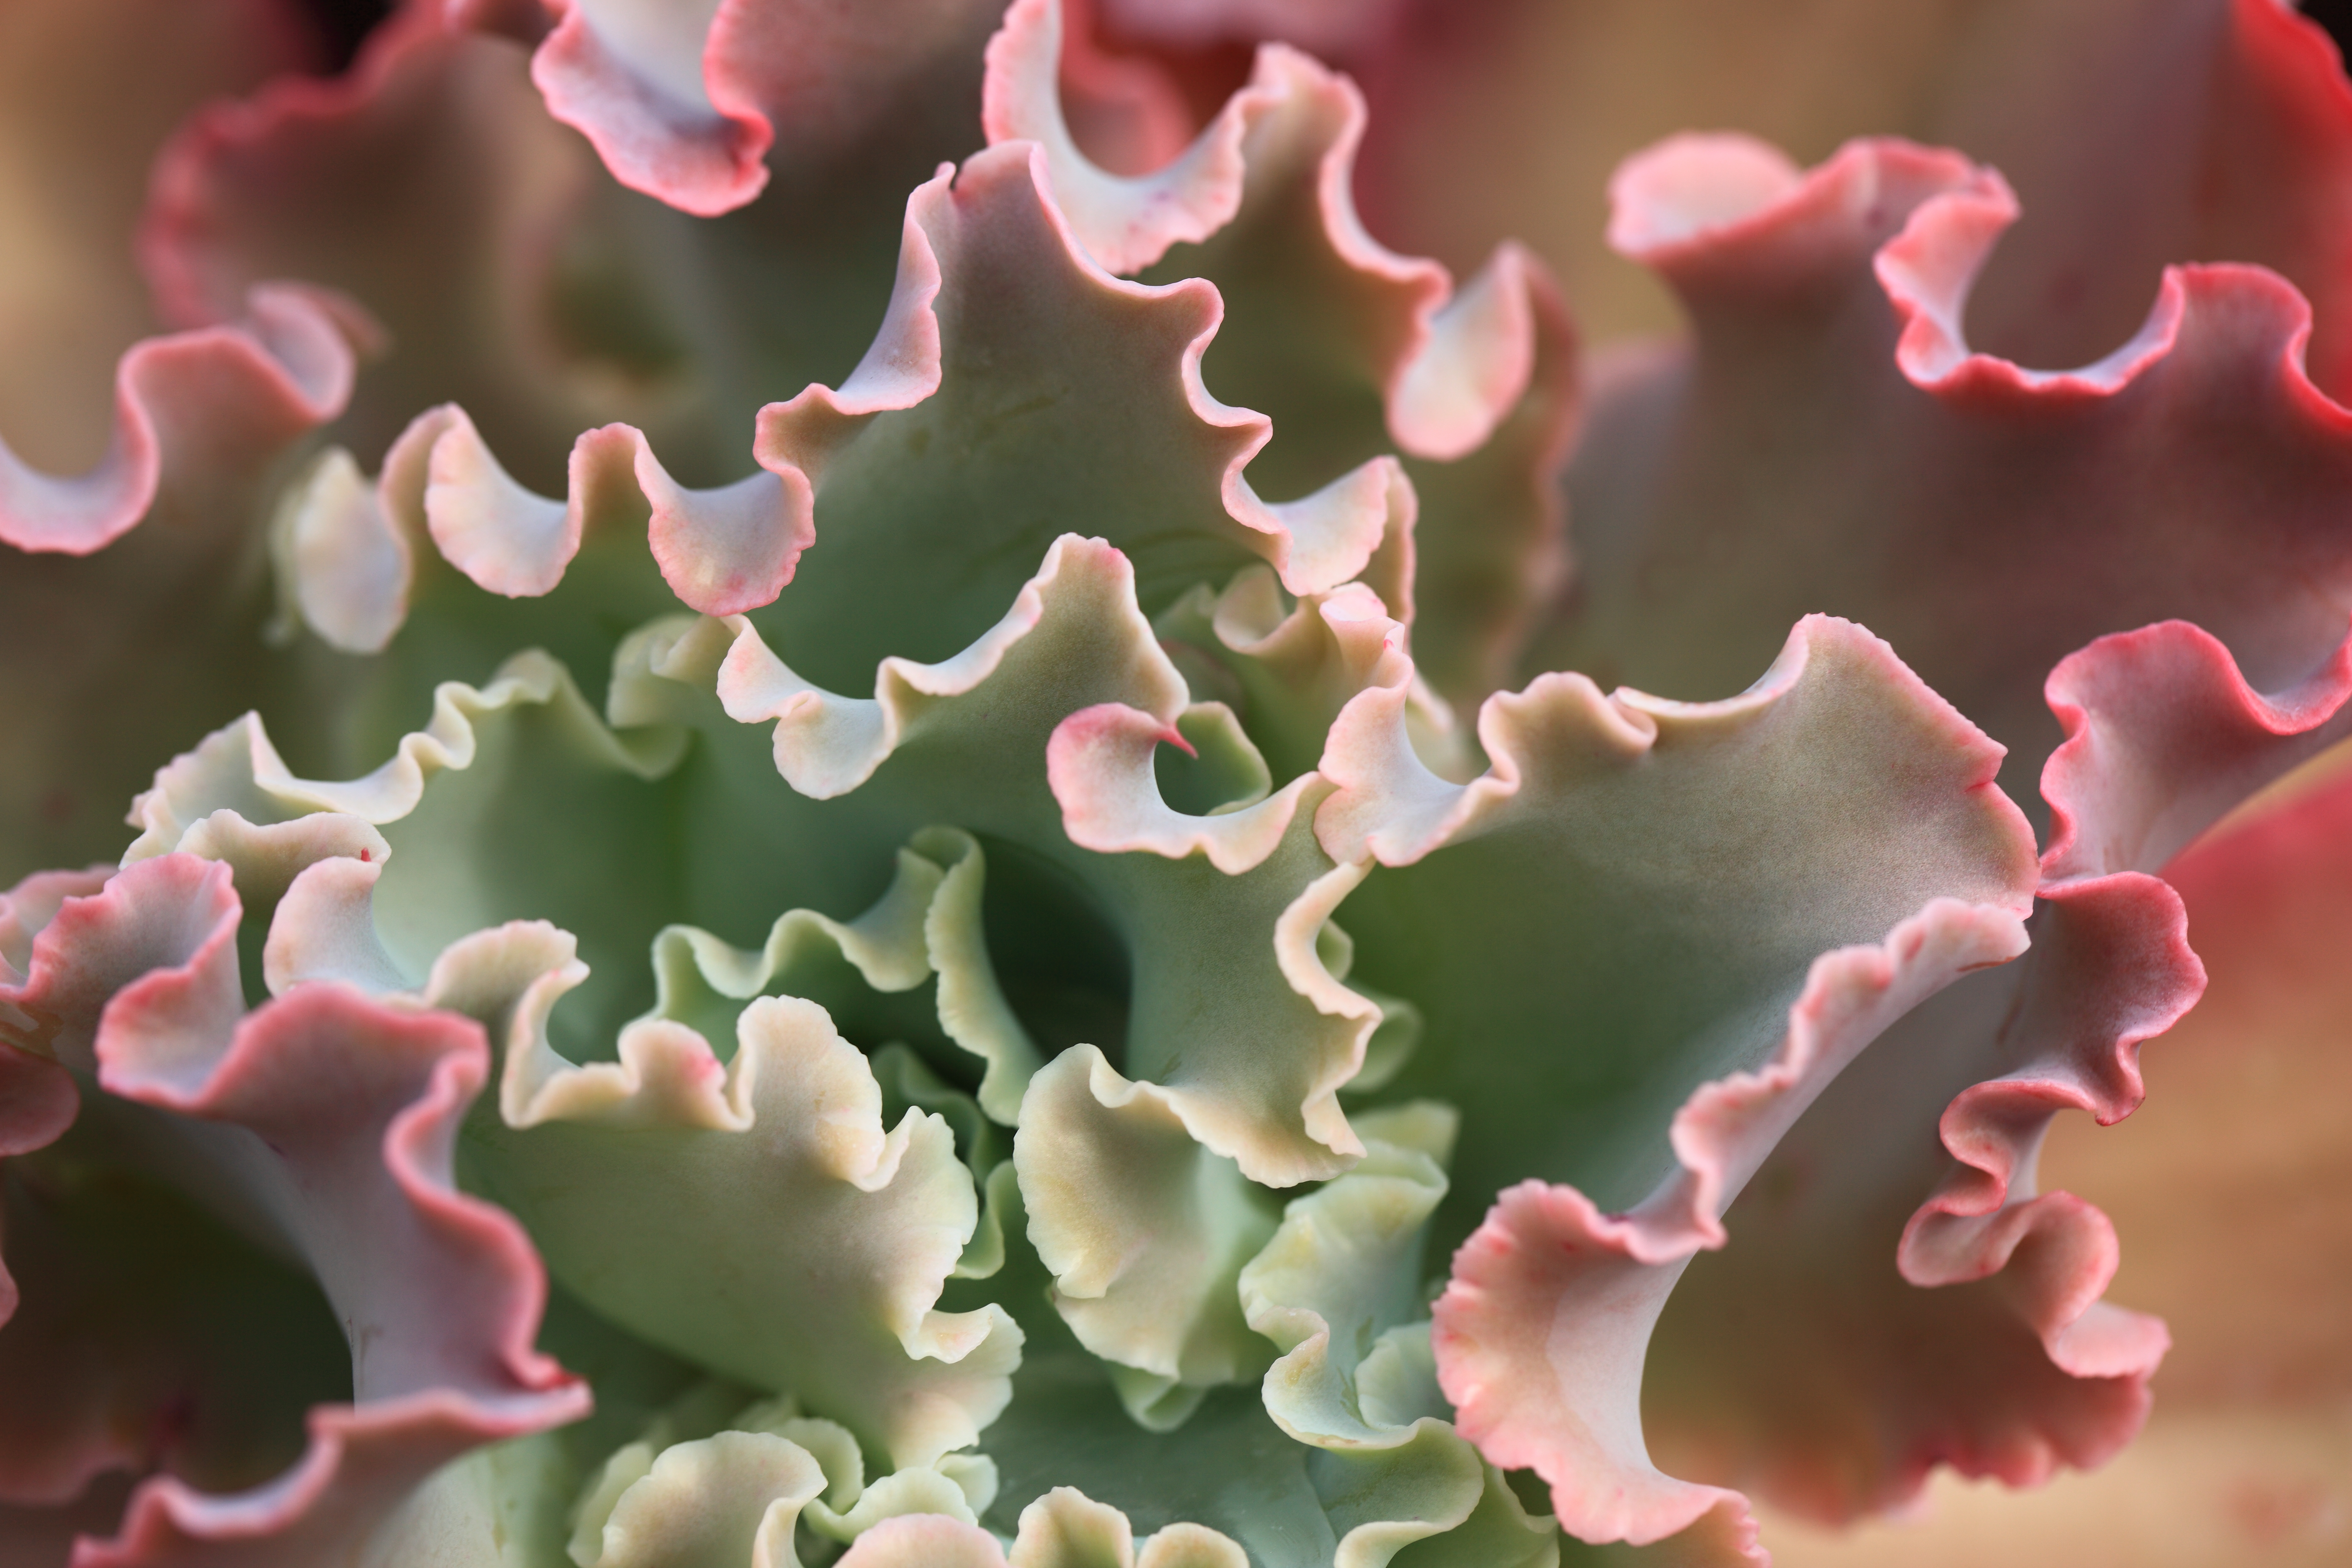
blossom, plant, photography, leaf, flower, petal, pattern, green, high, botany, pink, flora, close up, background, wallpaper, 5d, hires, markii, hi, res, resolution, macro photography, flowering plant, plant stem, land plant